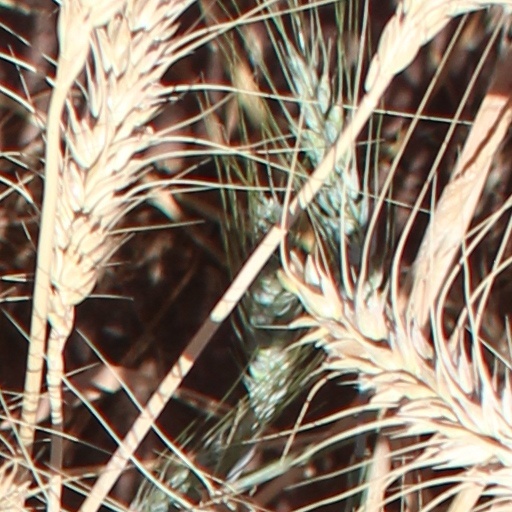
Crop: wheat